NFL Blitz (1997 video game)

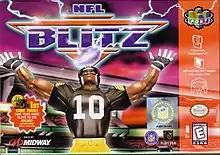
North American Nintendo 64 box art

NFL Blitz is an American football video game developed and published by Midway for the arcade in 1997, the first game in the "NFL Blitz" series. The development team was headed by Mark Turmell and Sal Divita, who were known for being behind "NBA Jam", and "NFL Blitz" was a deliberate attempt to translate the exaggerated arcade-style approach of "NBA Jam" to the football realm. The game was ported to the PlayStation, Nintendo 64, Windows, and Game Boy Color in 1998. The cover athlete for the game was then Pittsburgh Steelers quarterback Kordell Stewart.